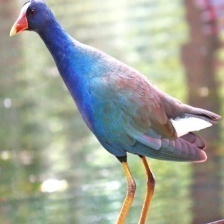
Species: PURPLE GALLINULE
Scientific name: PORPHYRIO MARTINICUS
ImageNet parent category: european_gallinule